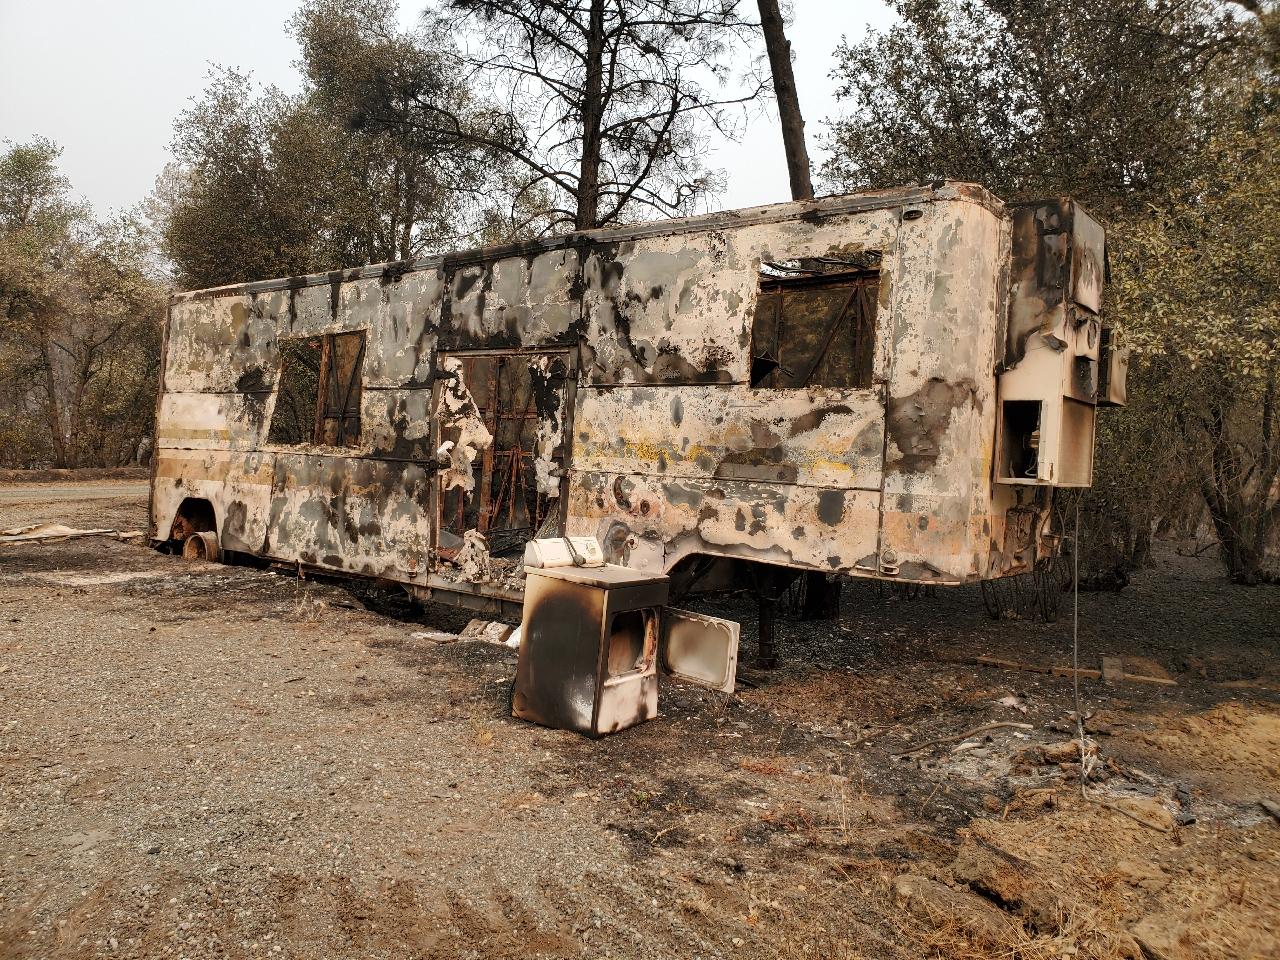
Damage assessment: destroyed